Priddy's Hard

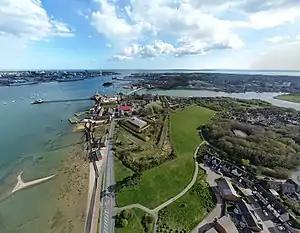
Priddy's Hard with its defensive earthworks. In the centre of the picture is "E" Magazine, built within a demi-bastion; beyond it are the historic buildings of the ordnance depot. The large tree-filled circle to the right surrounds the Cordite Magazine of 1898.

Priddy's Hard is a former military installation in Gosport on the south coast of England, named for the original landowner and the firm beach found there.